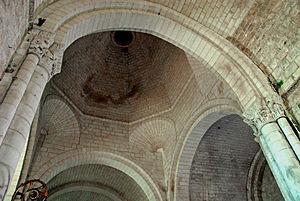
Vouvant est une commune française située dans le département de la Vendée en région Pays de la Loire.